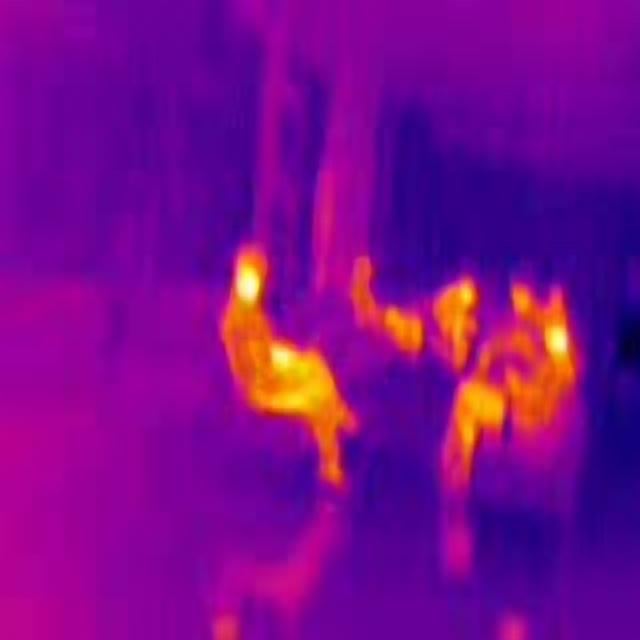
Detected objects:
label: person
label: person
label: person
label: person
label: person